Jonathan Wartiovaara

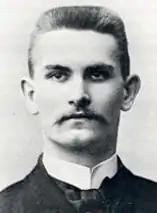
Jonathan Wartiovaara

Jonathan Vindician Wartiovaara (23 August 1875, Antrea – 9 December 1937; surname until 1906 "Weckman") was a Finnish civil servant and politician. He served as Minister of Finance from 15 March 1920 to 9 April 1921. Wartiovaara was a member of the National Coalition Party.